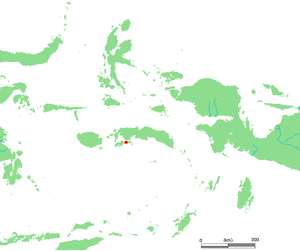
Haruku est une petite île de l'archipel indonésien des Moluques, à l'est de l'île d'Ambon et à l'est de celle de Saparua. Sa superficie est de 289 km². Comme sur la plupart des îles Moluques, on y cultive des épices, noix de muscade, clou de girofle, curry, cumin, gingembre.